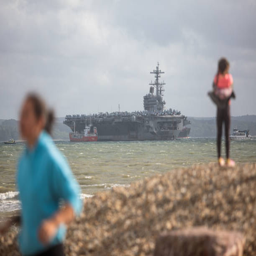
person person is pictured anchored off the coast .